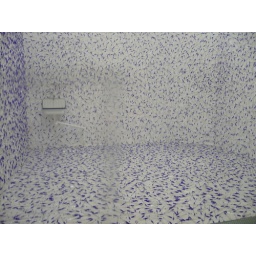
A storefront art installation in Vienna featured a whole bunch of empty blue ball point pens.